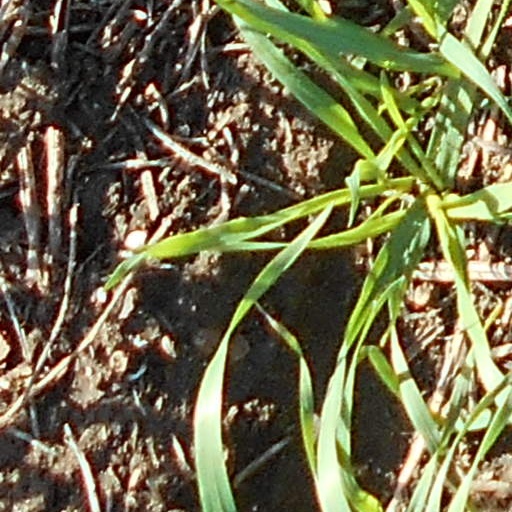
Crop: wheat